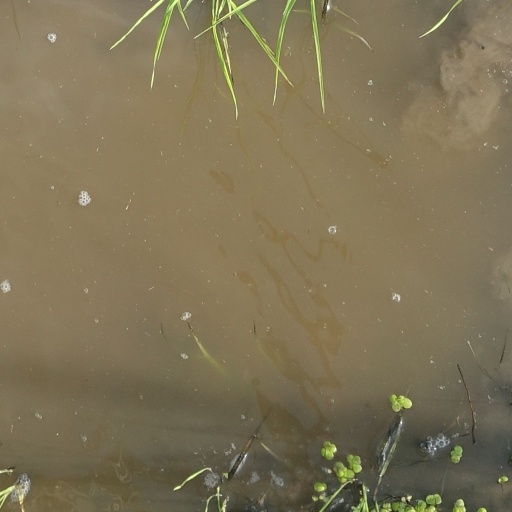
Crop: rice